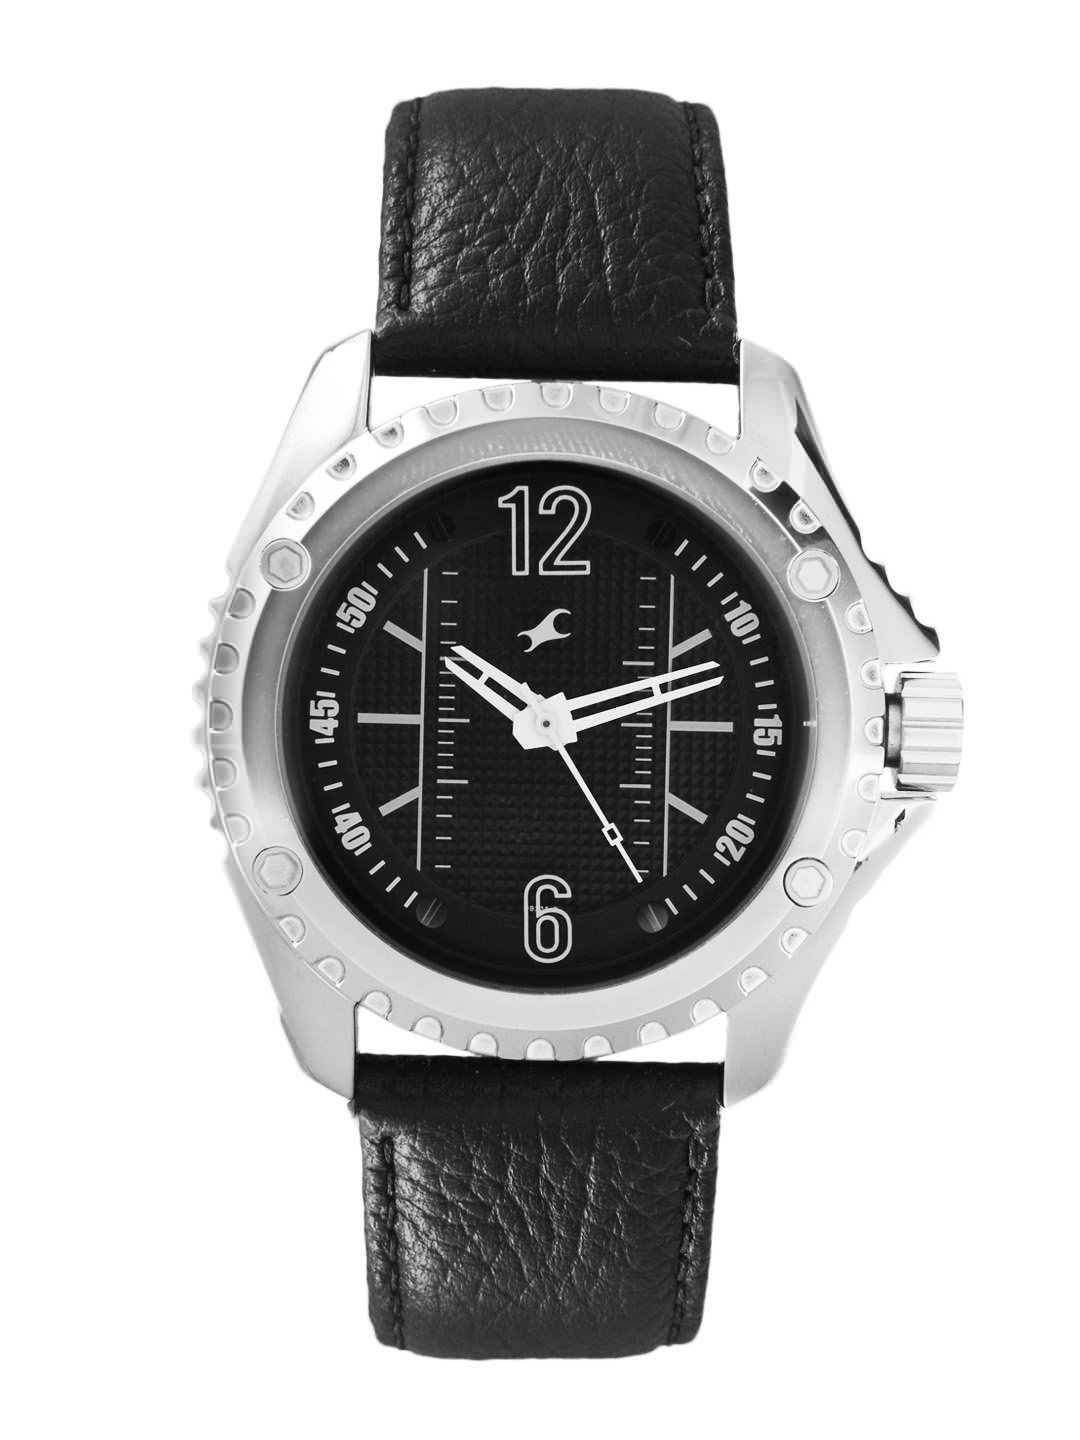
Fastrack Men Black Dial Watch
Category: Accessories / Watches / Watches
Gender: Men
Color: Black
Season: Winter 2016
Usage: Casual